Sven Yrvind

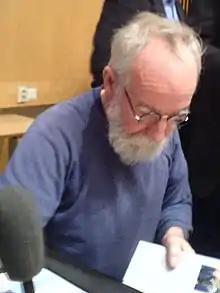
Sven Yrvind in 2008

Sven Yrvind (born 22 April 1939 in Gothenburg, Sweden as Sven Lundin) is a Swedish sailor, boat builder, and writer. He is famous for sailing alone across oceans in tiny boats of his own design.